Lifehouse International Church Hong Kong

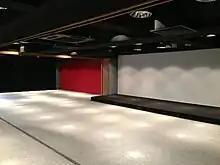
Part of the newly renovated Lifehouse Church auditorium in Mong Kok, Hong Kong

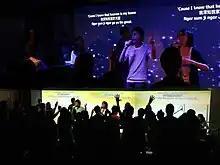
English/Cantonese Praise and Worship at Lifehouse International Church Hong Kong

Lifehouse International Church Hong Kong is an English, Cantonese and Mandarin speaking church located in Jordan, Hong Kong.